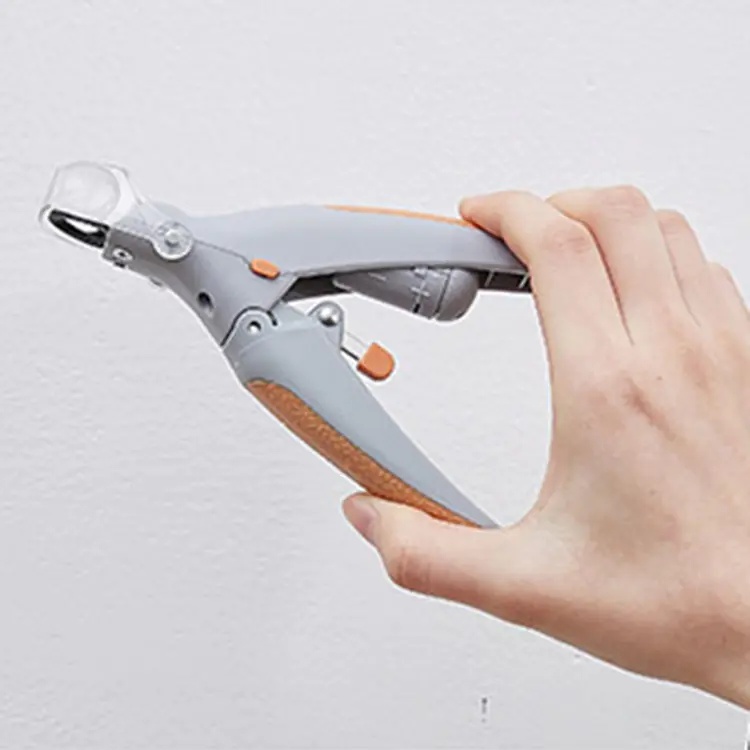
Cat and Dog Nail Clipper - Pet Grooming Tool
Ensure your furry friends are always looking their best with our cat's claw nail clippers, designed specifically for both cats and dogs. These premium nail scissors are the perfect solution for maintaining your pet's nail health at home. Crafted from high-quality materials like ABS and TPR , our clippers are built to last while providing a comfortable grip. Each product comes with replacement blades , ensuring you can keep your clippers sharp and effective for all your grooming needs. Plus, they are conveniently packaged in an OPP bag for easy storage and transport. Whether you're a professional groomer or a pet parent wanting to keep your beloved companion’s nails trimmed, our Cat and Dog Nail Clipper - Pet Grooming Tool nail clippers are the ideal choice. Keep your pets happy and healthy, one paw at a time!
Brand: Paws n Snoots Pet Supplies
Category: Animals & Pet Supplies > Pet Supplies > Pet Grooming Supplies > Pet Nail Tools